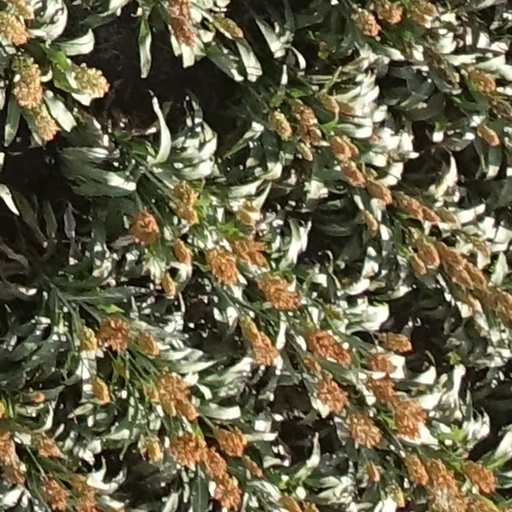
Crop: sorghum